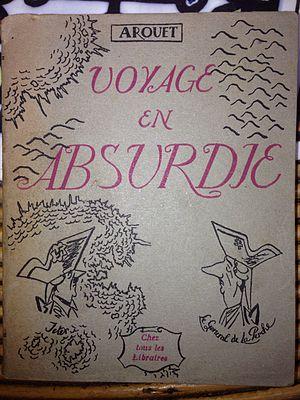
Voyage en Absurdie est un livre publié à Bruxelles en mars 1946 aux éditions du Soleil. L'auteur se cache sous le nom d'Arouet. Le véritable auteur est le caricaturiste Benjamin Guittoneau alias Ben.